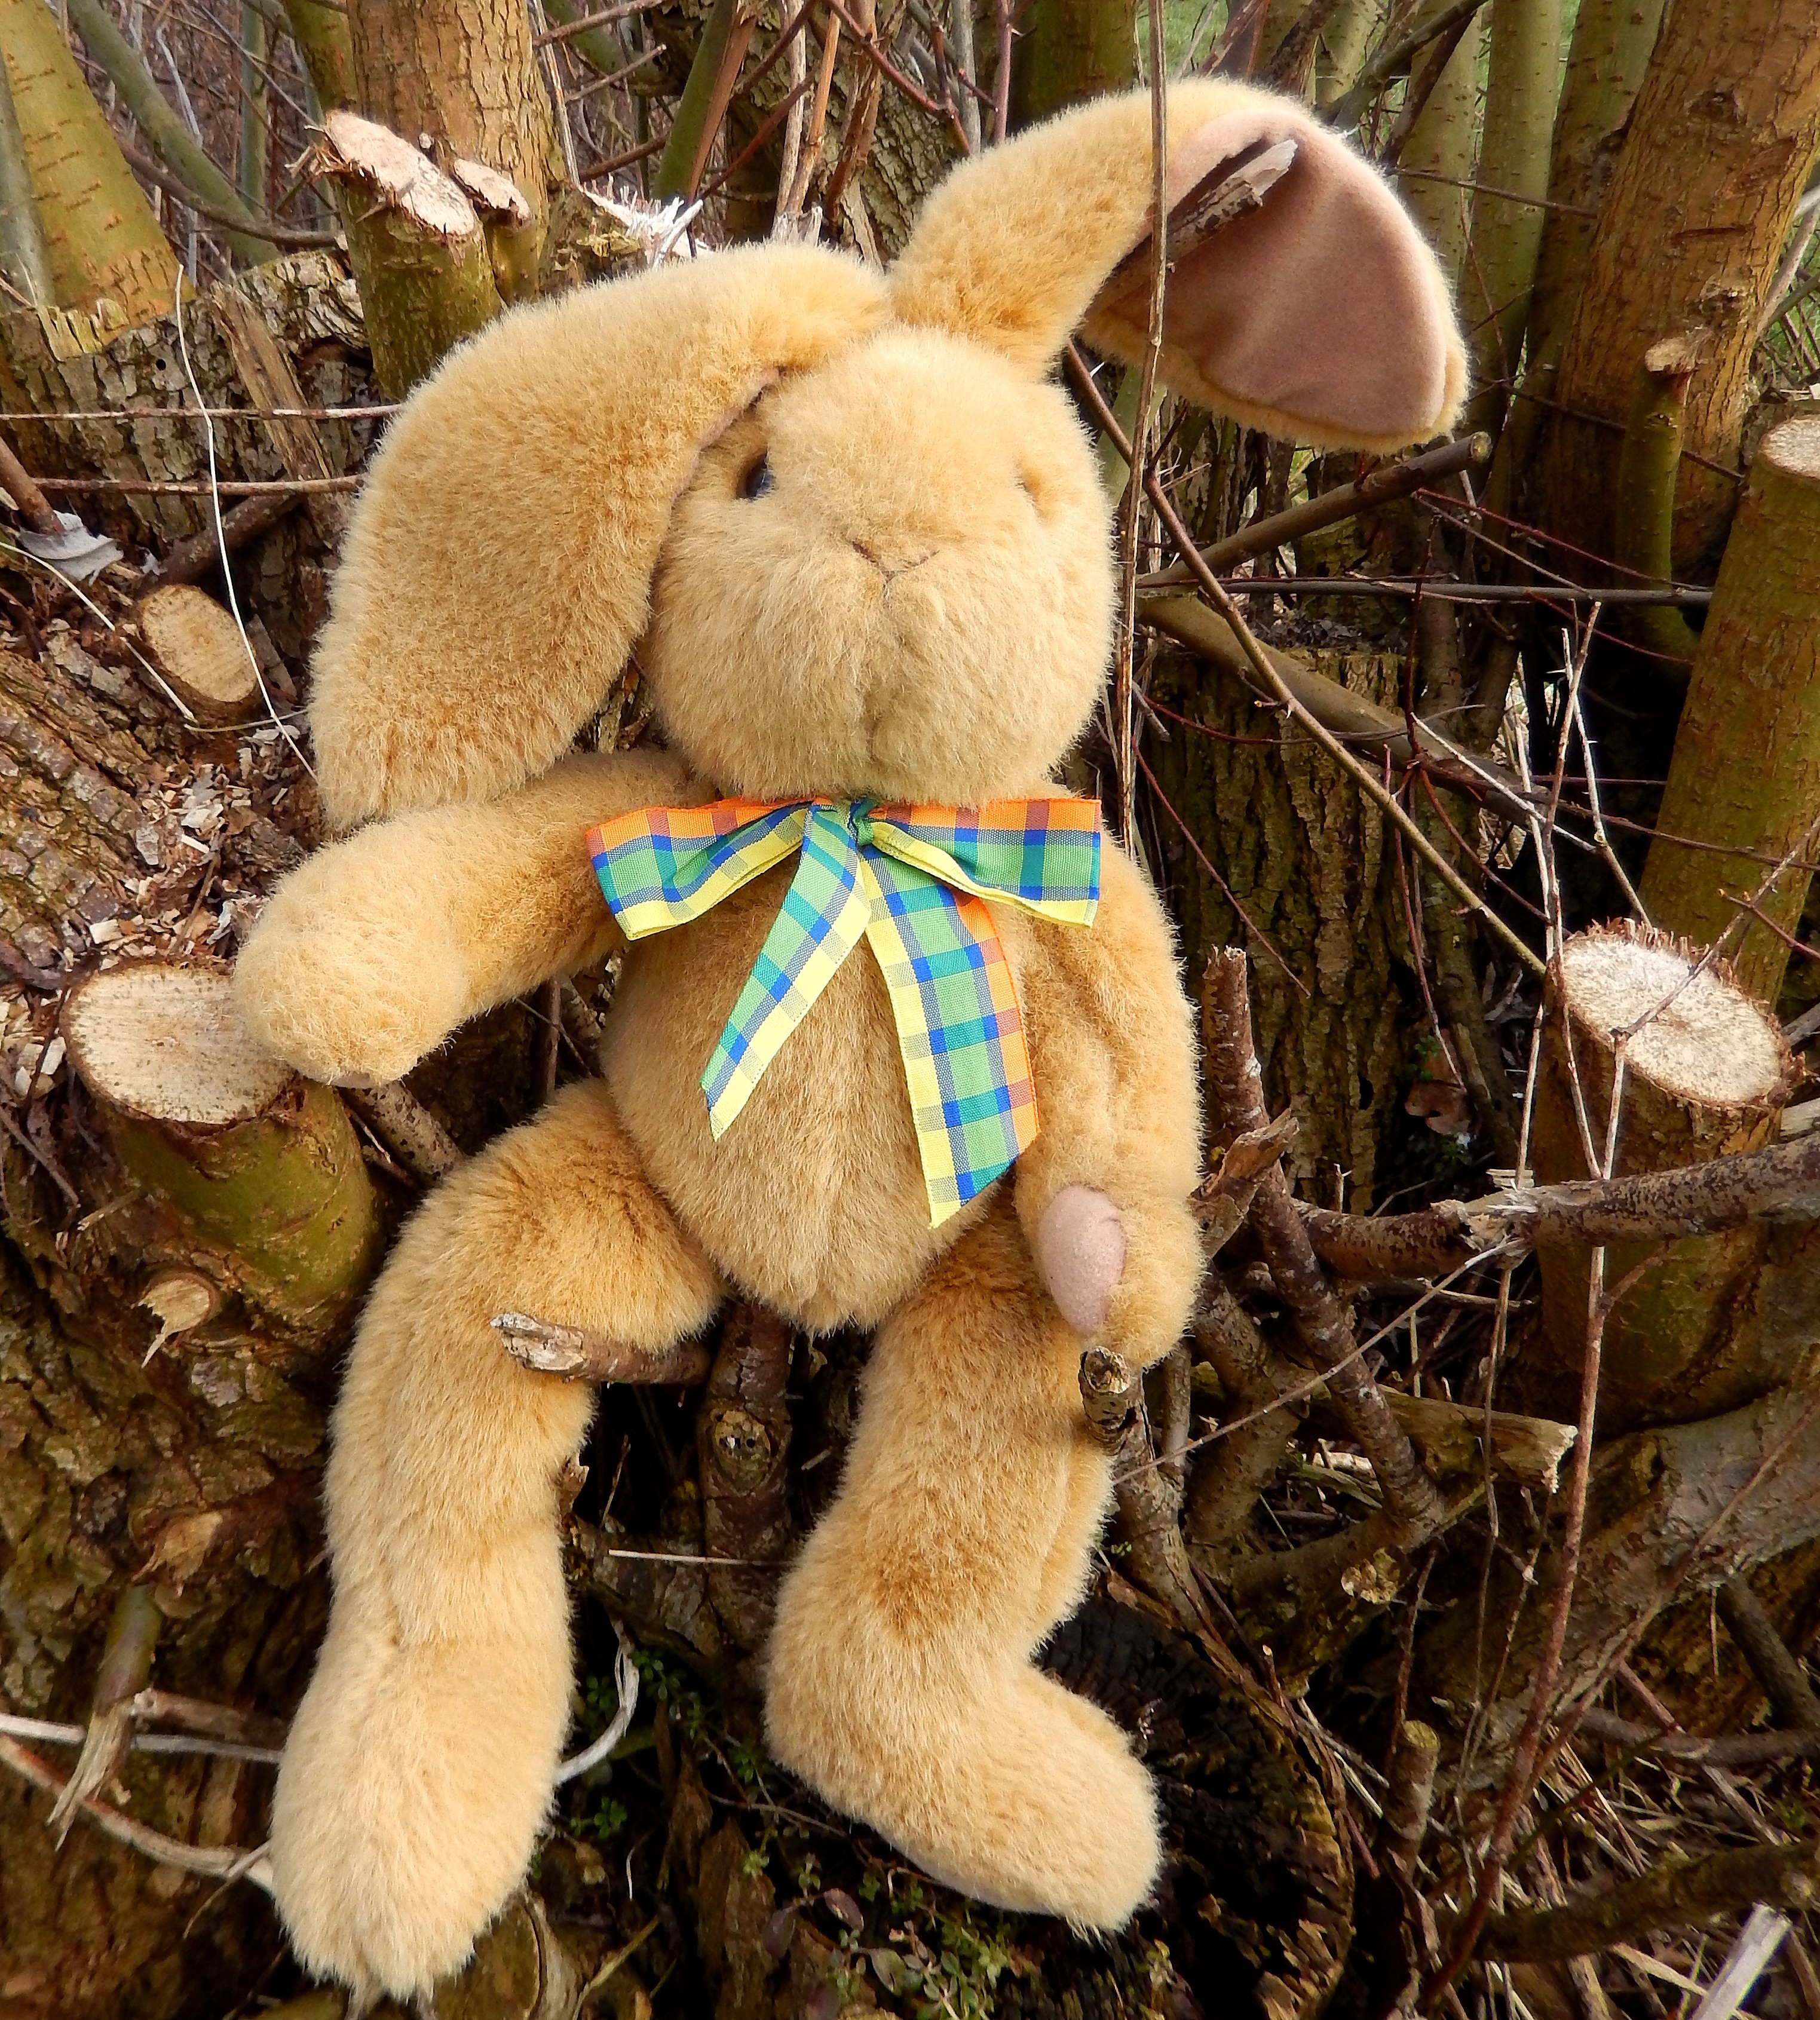
nature, spring, holiday, map, teddy bear, snout, figure, plush, easter, greeting card, easter bunny, happy easter, stuffed toy, easter decor